Pitbullterje

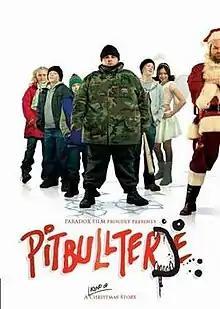
DVD cover

Pitbullterje is a 2005 Norwegian comedy film, that is based on the book by Endre Lund Eriksen. It stars Petrus A. Christensen as the lead role as Jim, and also Jørgen Foss as Terje. It also stars Robert Lindahl Haug, Vetle Næss, Charlotte Brodde, Rosa E. Bye, Kristin Skogheim, Atle Antonsen and Andreas Cappelen.